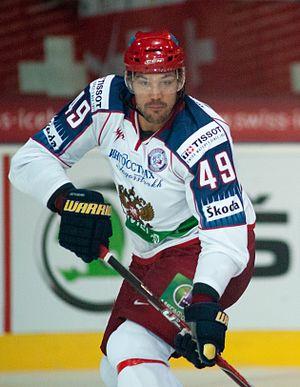
Ievgueni Ievguenievitch Artioukhine - en russe : Евгений Евгеньевич Артюхин et en anglais : Yevgeni Artyukhin - est un joueur professionnel russe de hockey sur glace.